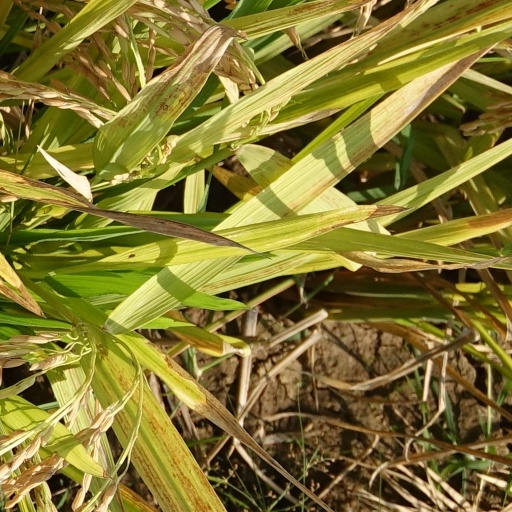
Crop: rice